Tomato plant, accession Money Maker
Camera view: tilt-top (135 deg); turntable rotation: 30 degrees
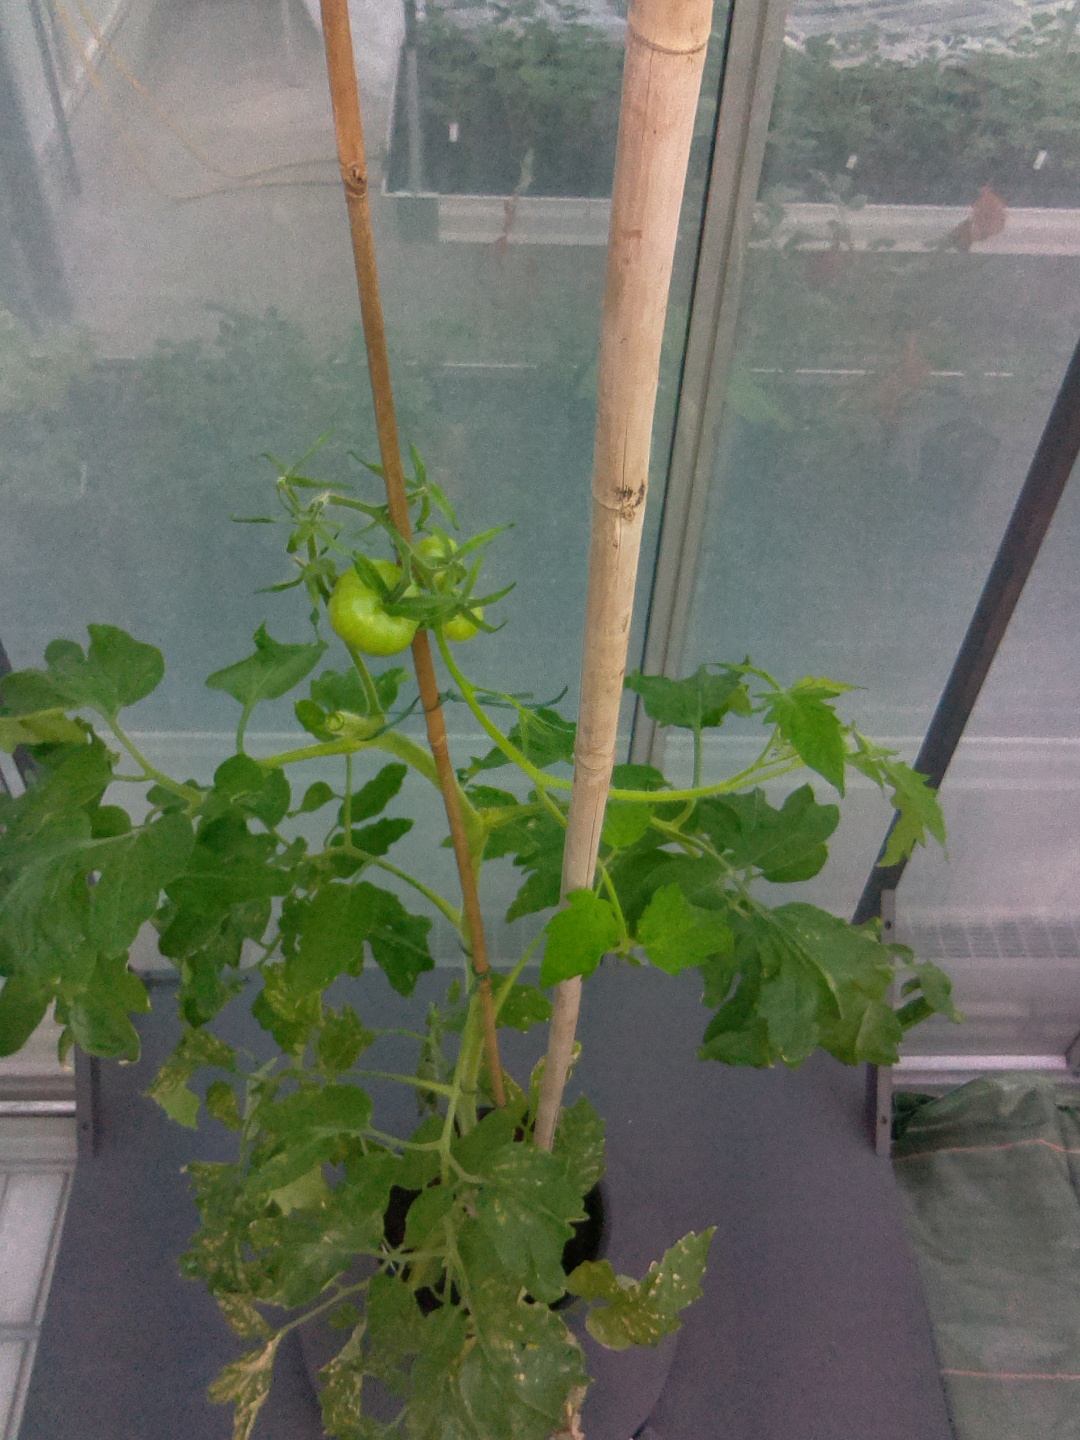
BBCH growth stage 72: 20%-30% of final fruit size